Yashio Station

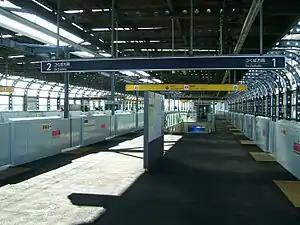
Platform level of Yashio Station, 2008

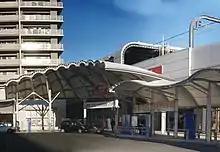
Station building, 2019

Yashio Station (八潮駅, "Yashio-eki") is a passenger railway station located in the city of Yashio, Saitama, Japan, operated by the Metropolitan Intercity Railway Company. Its station number is TX08.